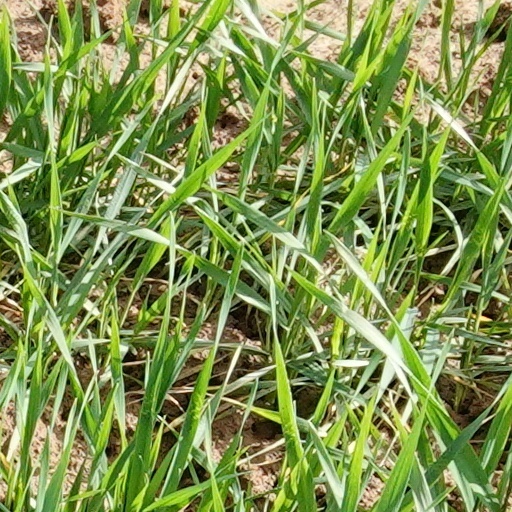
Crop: wheat